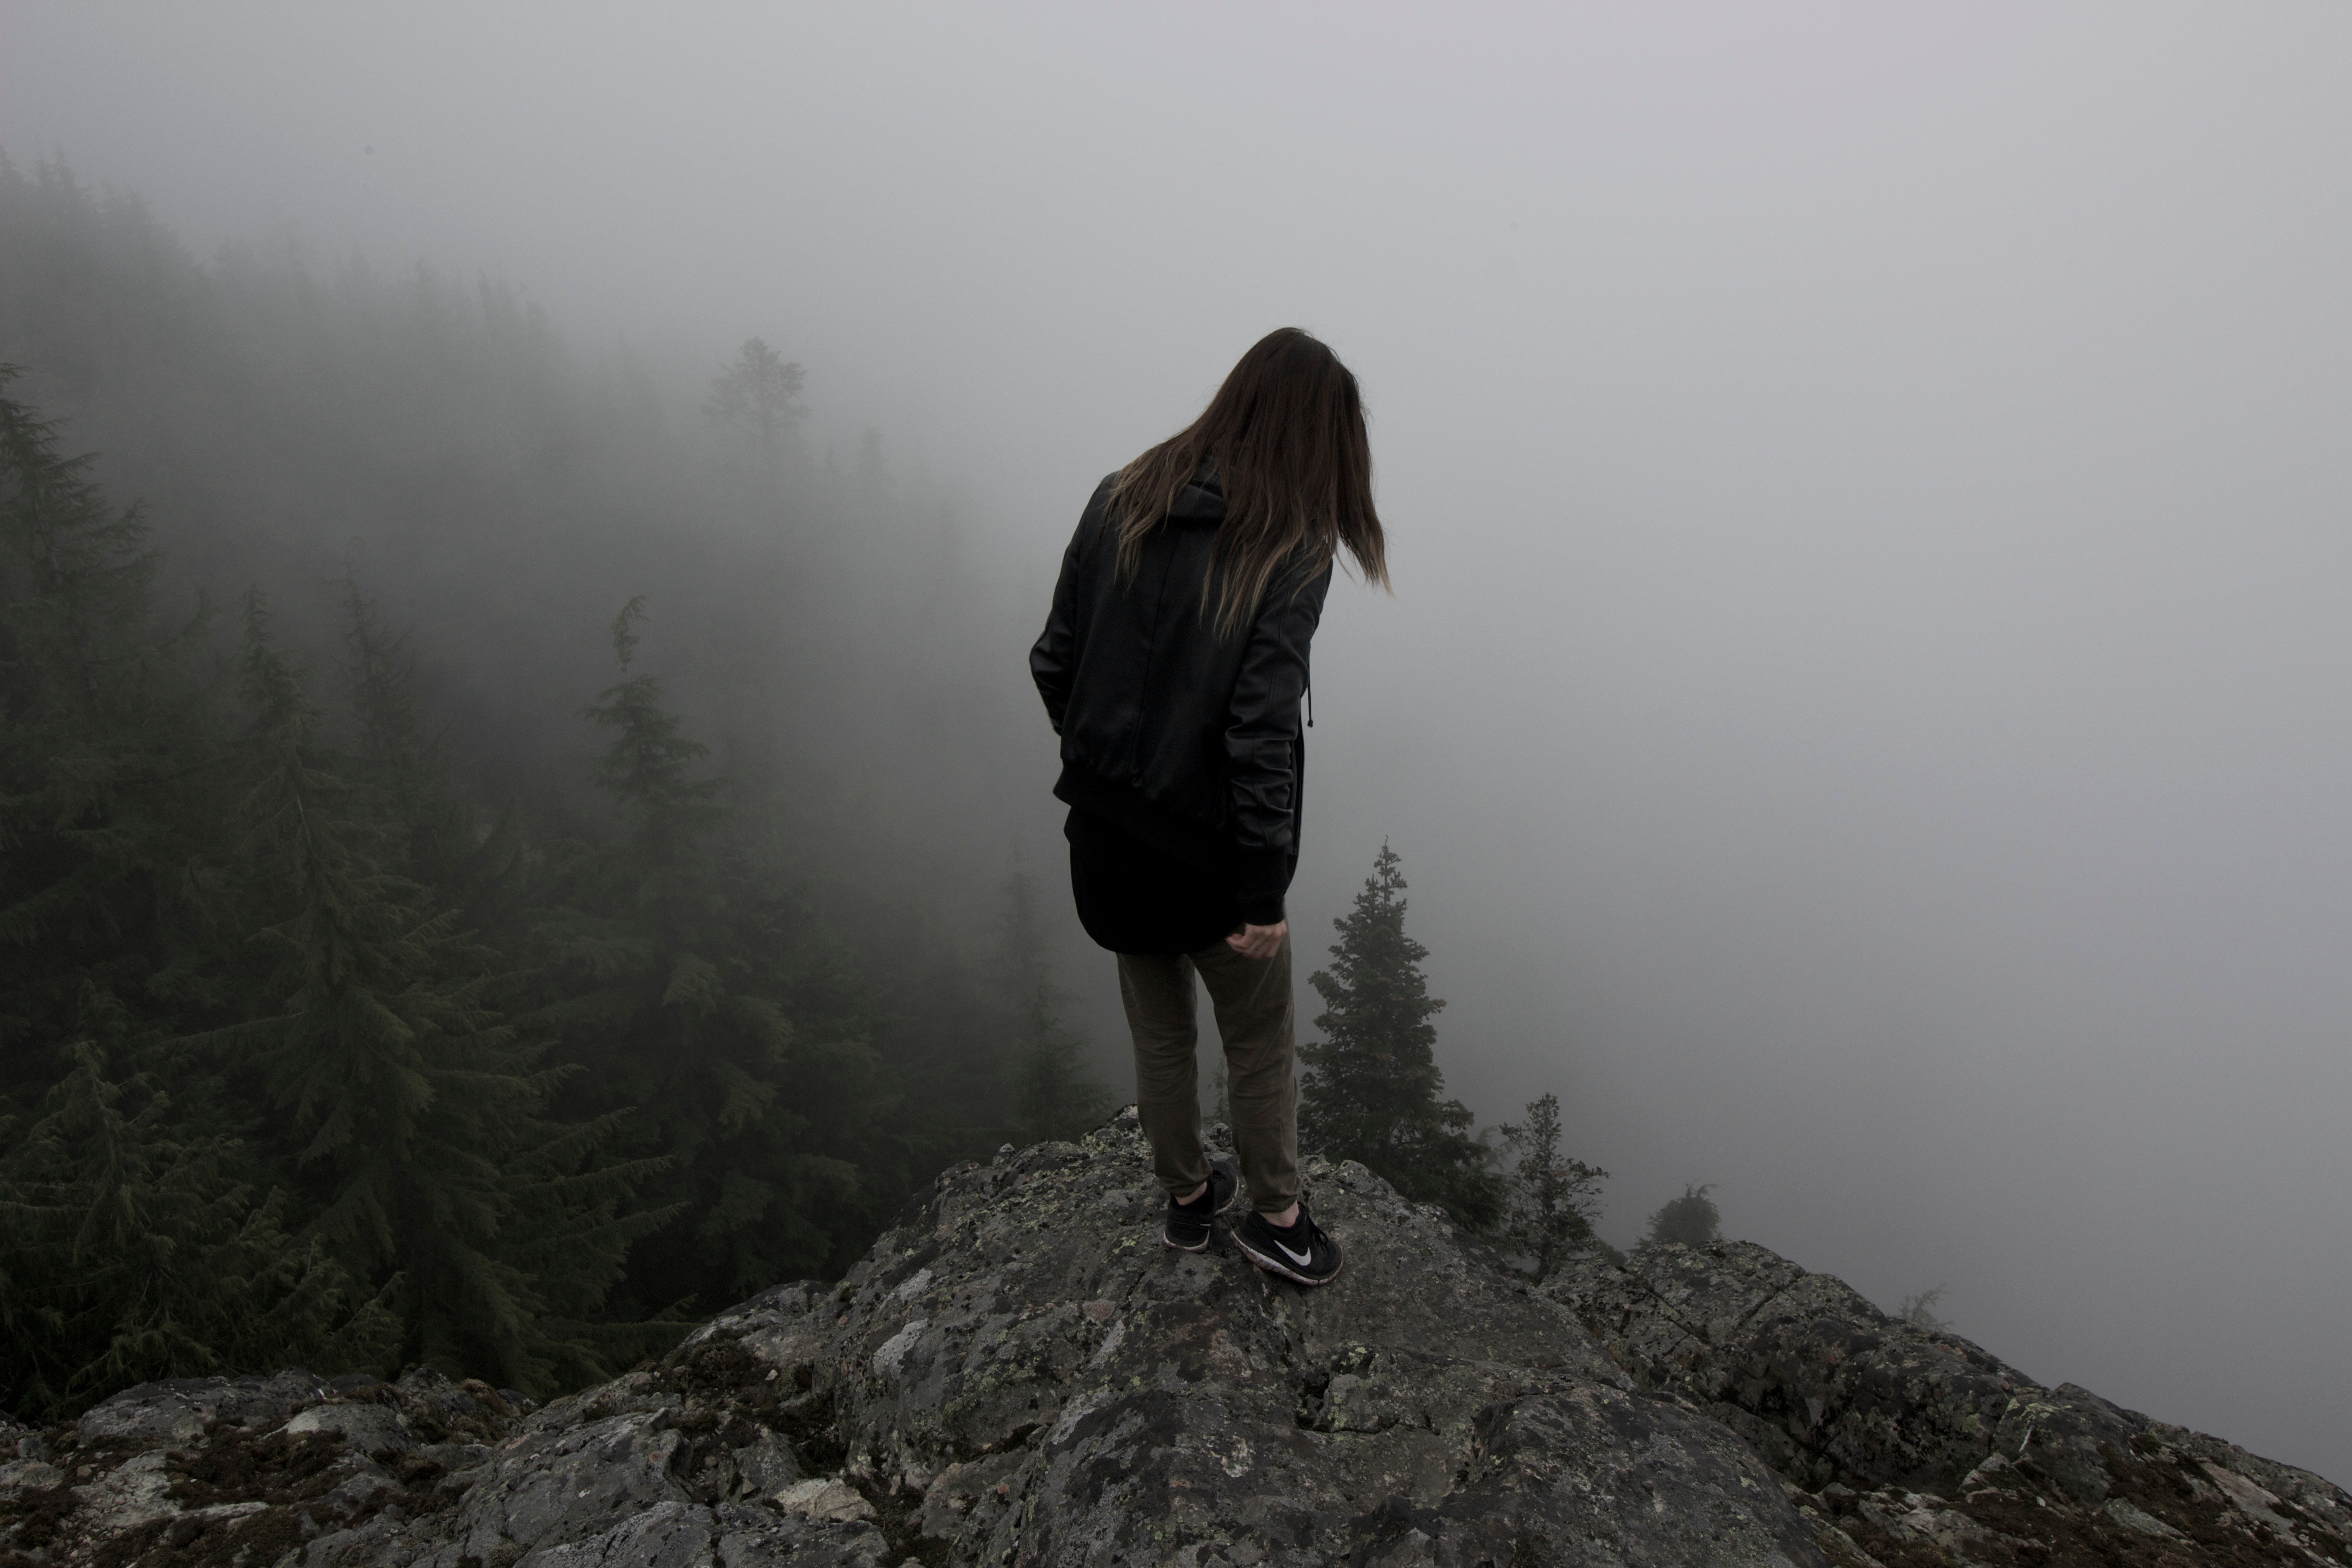
rock, wilderness, walking, mountain, snow, winter, fog, mist, adventure, weather, ridge, summit, mountaineering, sports, atmospheric phenomenon, mountainous landforms